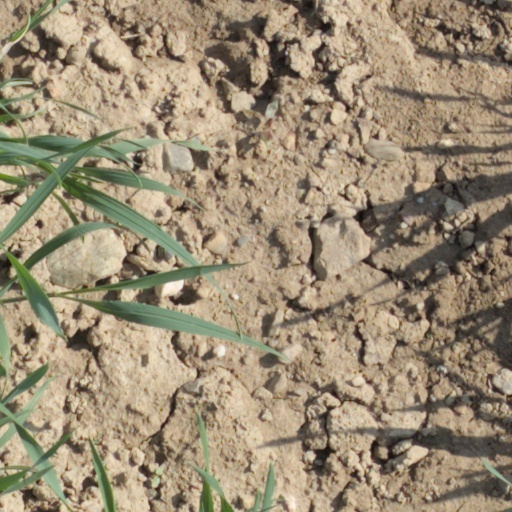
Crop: wheat